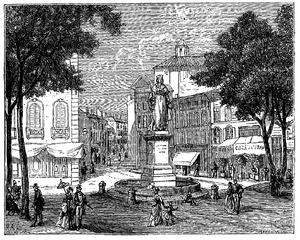
extrait de La France illustrée, géographie, histoire, administration, statistique, etc., tome I, par V.-A. Malte-Brun.
Le cours Mirabeau est un des axes principaux du centre-ville d'Aix-en-Provence.